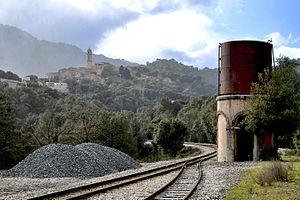
La gare de Soveria est une gare ferroviaire française de la ligne de Bastia à Ajaccio. Elle est située sur le territoire de la commune de Soveria, dans le département de Haute-Corse et la Collectivité territoriale de Corse.